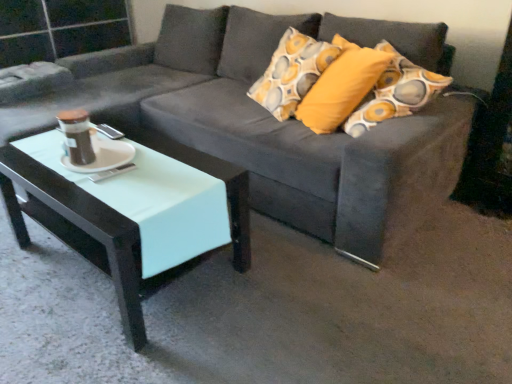
Question: Locate the white glossy saucer at center in the image.
Answer: [(0.197, 0.404)]